Eliza R. Sunderland

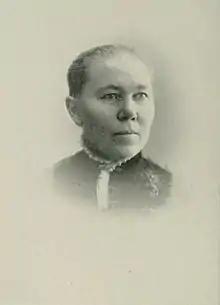
"A Woman of the Century"

Eliza R. Sunderland (Read; April 19, 1839 – March 3, 1910) was an American writer, educator, lecturer, and women's rights advocate of the long nineteenth century. She was a prolific writer for literary and religious papers and magazines. She was also prominent in her religious denomination, no woman in the country being called upon more often than Sunderland for addresses at local, state, and national Unitarian gatherings. She was one of the organizers and the first president of the Western Women's Conference. At the Parliament of the World's Religions in Chicago, in 1893, she represented the Unitarian women of the U.S. and gave one of the most notable addresses of the parliament. She was especially well-fitted to serve as a member of the board of school visitors in Hartford, Connecticut on account of her lifelong interest in school matters, her experience as a teacher, and her intellectual training.